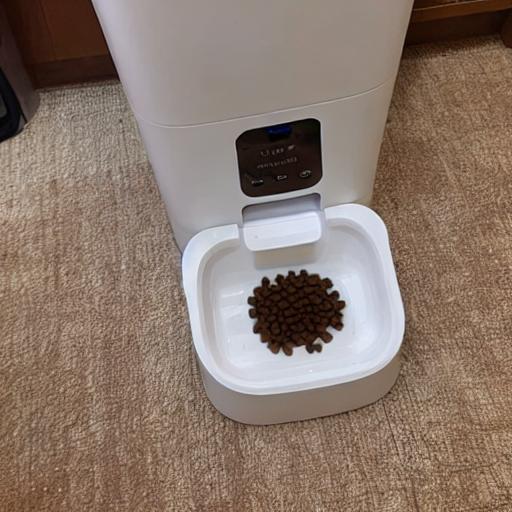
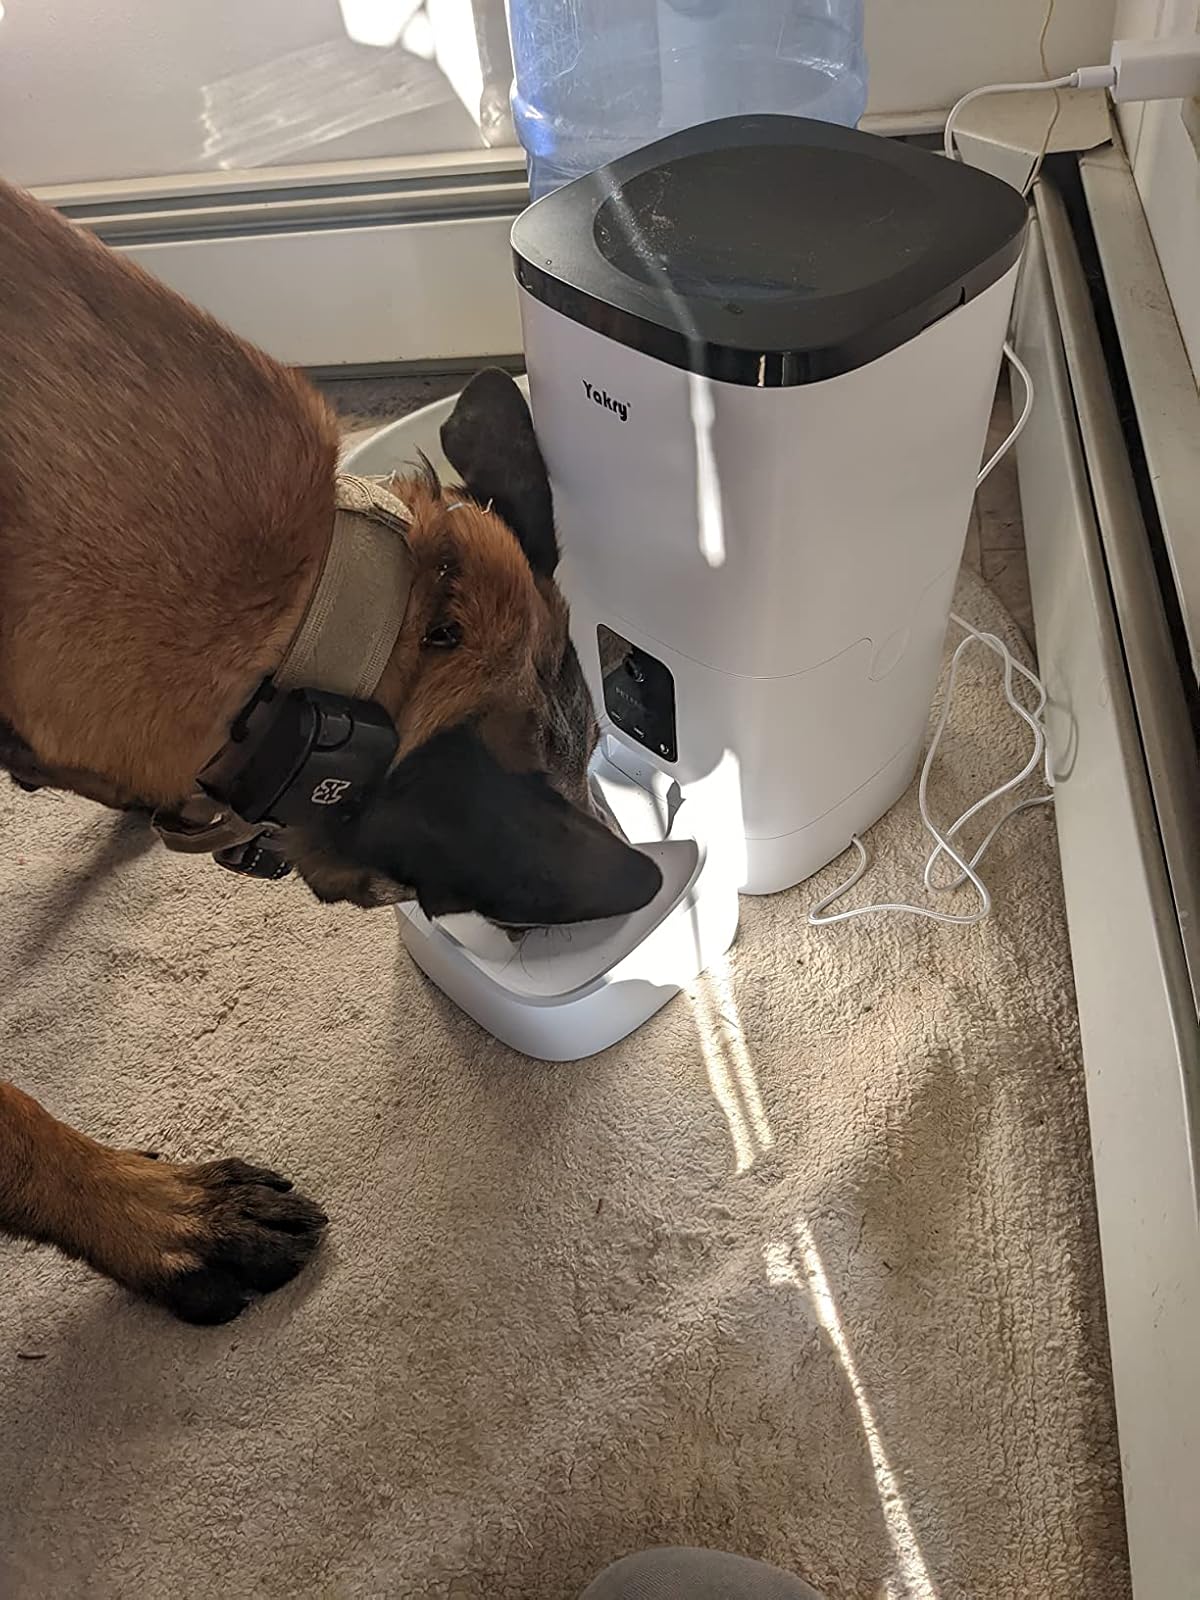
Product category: items_feeder
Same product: no